Kalinga people

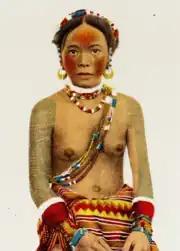
Kalinga woman from Lubuanga circa 1913

The 1970s marked the heyday of Robusta coffee production in Kalinga province, but a trader monopoly in the 1980s led to prices being kept so low that Kalinga farmers shifted to other crops like Corn. An effort to bring coffee farming to previous levels began decades later, in the 2010s.